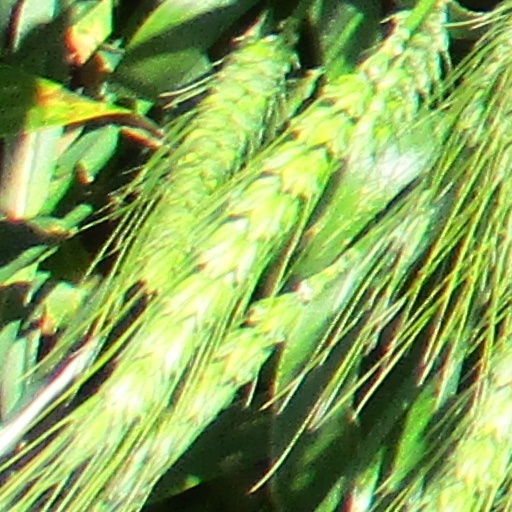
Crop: wheat